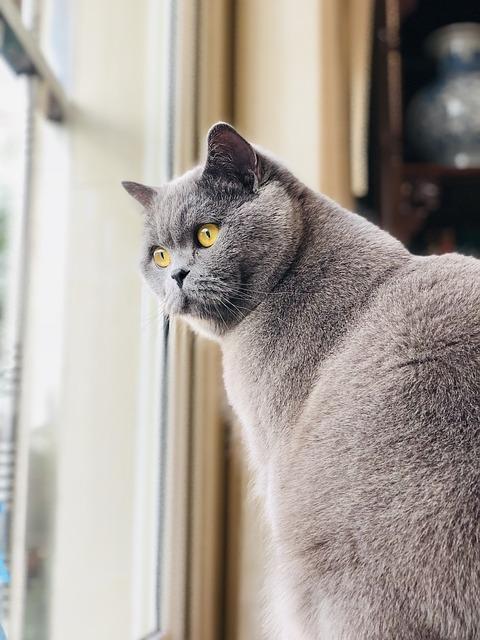
cat